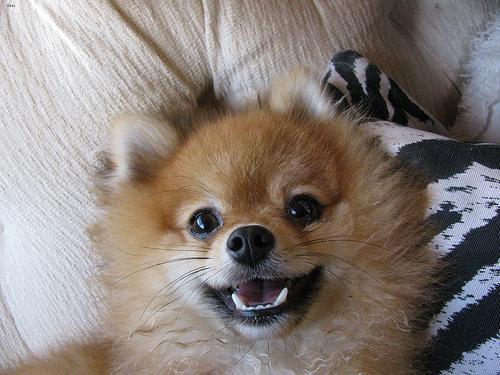
pomeranian